Sixth Sense (South Korean TV program)

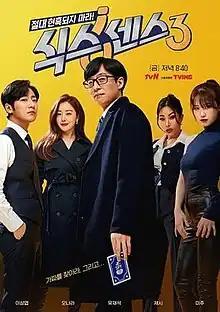
Season 3 Promotional Poster

Sixth Sense is a South Korean television program that aired on tvN, from September 3 to October 29, 2020, every Thursday at 20:40 (KST), and from June 25 to September 24, 2021, every Friday at 20:40 for its second season.